Son Heung-min

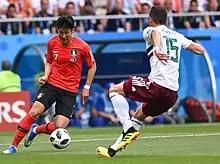
Son playing for South Korea against Mexico at the 2018 FIFA World Cup

On 12 August 2023, it was announced that Son had been made Tottenham's new captain, replacing Hugo Lloris. On 2 September, he scored his first hat-trick as club's captain in a 5–2 away win over Burnley. On 24 September, he scored two equalisers as Spurs drew 2–2 away against Arsenal in the North London derby, becoming the sixth player in the club's history to score 150 goals, after netting his 149th and 150th goals in the derby. Following the match, Son earned the praise of his manager Ange Postecoglou, stating that "he's been outstanding as a leader and as a player [...] we have put him in that nine position now and he just works so hard. He is so team-first orientated, it is incredible". He scored the opening goal against Liverpool on 1 October in a 2–1 victory at home, in Spurs' first victory against them in five years. This was his 200th professional goal in all competitions across top-division European football. For his six goals in four games in September, he was later named Premier League Player of the Month, his fourth time receiving the award. He had a goal and two assists in a 4–1 victory over Newcastle United on 10 December, becoming Tottenham's all-time assist leader in the Premier League with 83 assists.